Aratus of Sicyon

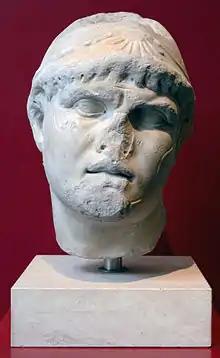
Philip V, king of Macedon and Aratus' ally

In 221 BC, the Aetolians began pillaging the territory of Messenia. In 220 BC, the council of the Achaean League met in Aegium to discuss the city of Messene's request for their help. Most council members did not want to attack the Aetolians, but Aratus was able to persuade them. He began to raise an army near Megalopolis, with the aim of trapping the Aetolians as they returned to their ships to sail home. But the Aetolian commander was able to evade the threat. It seemed there would be no decisive confrontation, until the Achaean commanders made a crucial mistake and Aratus sent a cavalry unit against the Aetolians: